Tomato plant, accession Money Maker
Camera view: vertical (180 deg); turntable rotation: 0 degrees
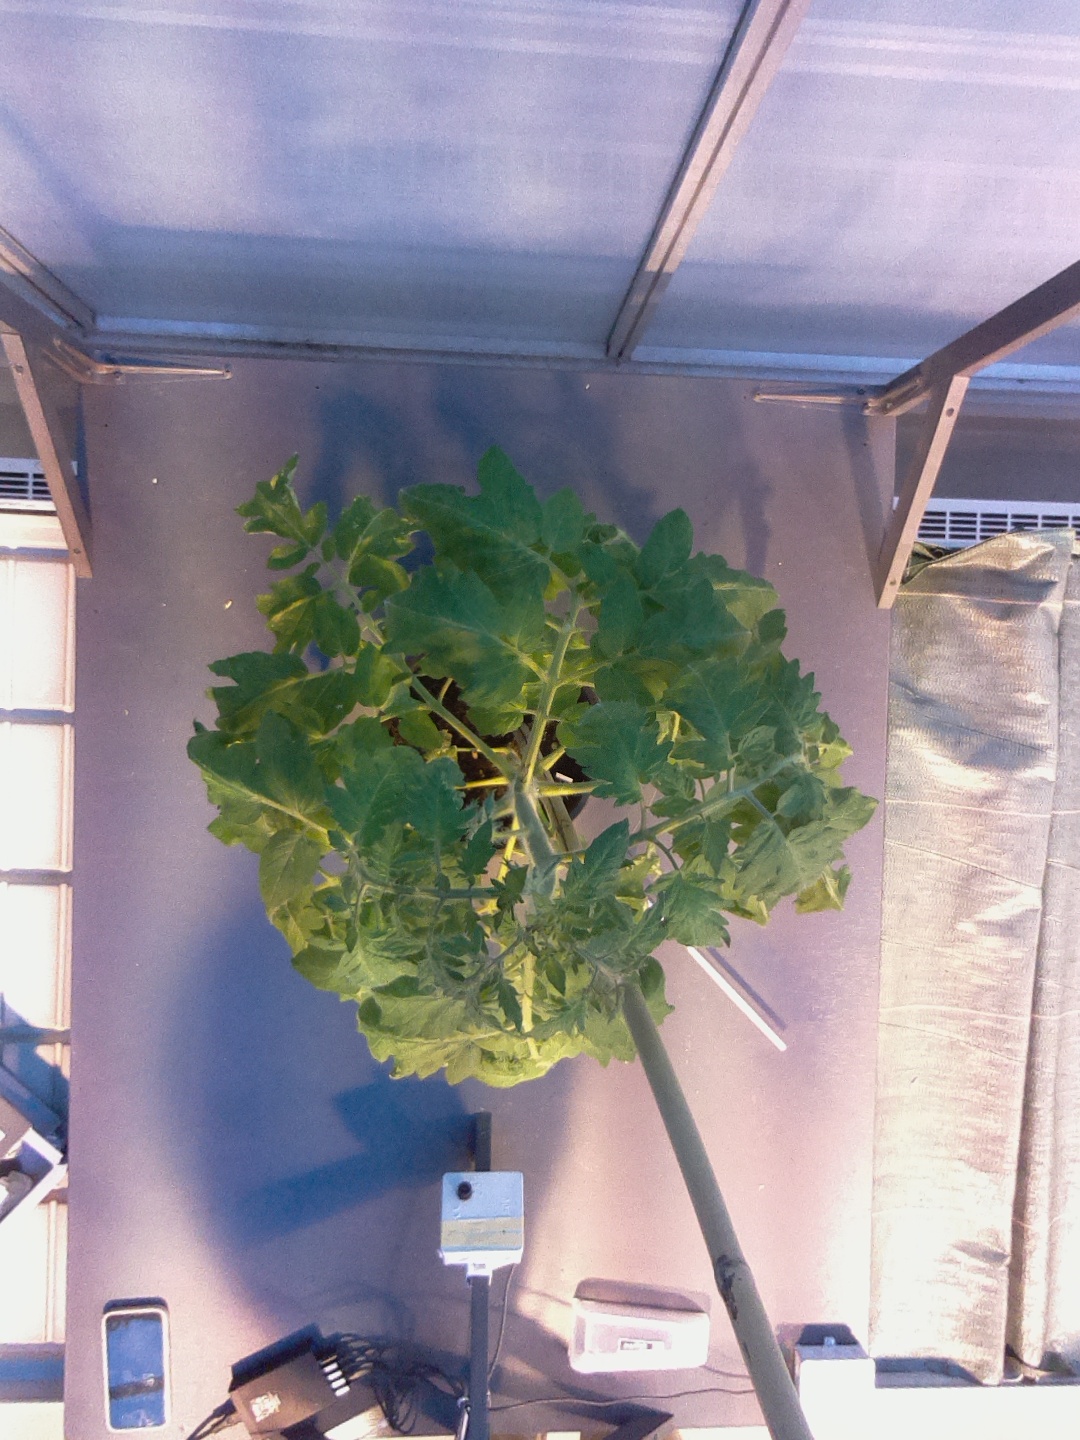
BBCH growth stage 60: First flowers open